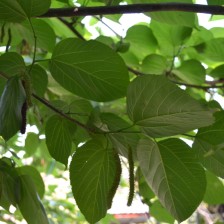
Variety: TaiwanMeacho